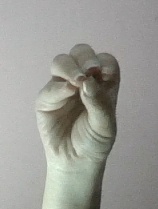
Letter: ha